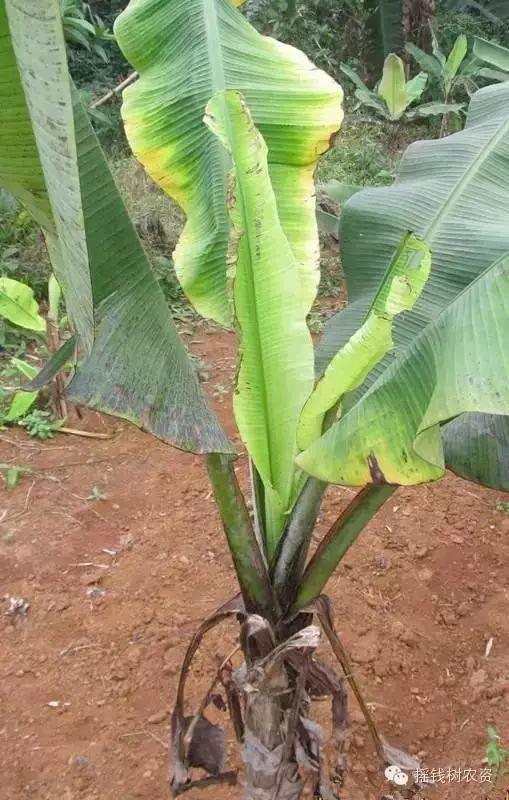
Plant: Banana
Disease: banana bunchy top